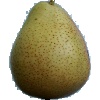
Label: pear_forelle